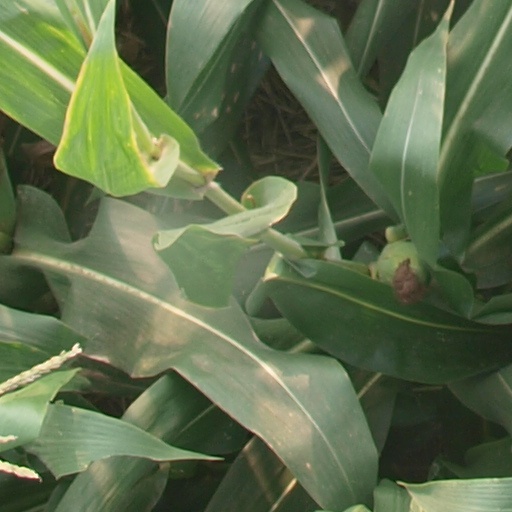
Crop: maize; corn